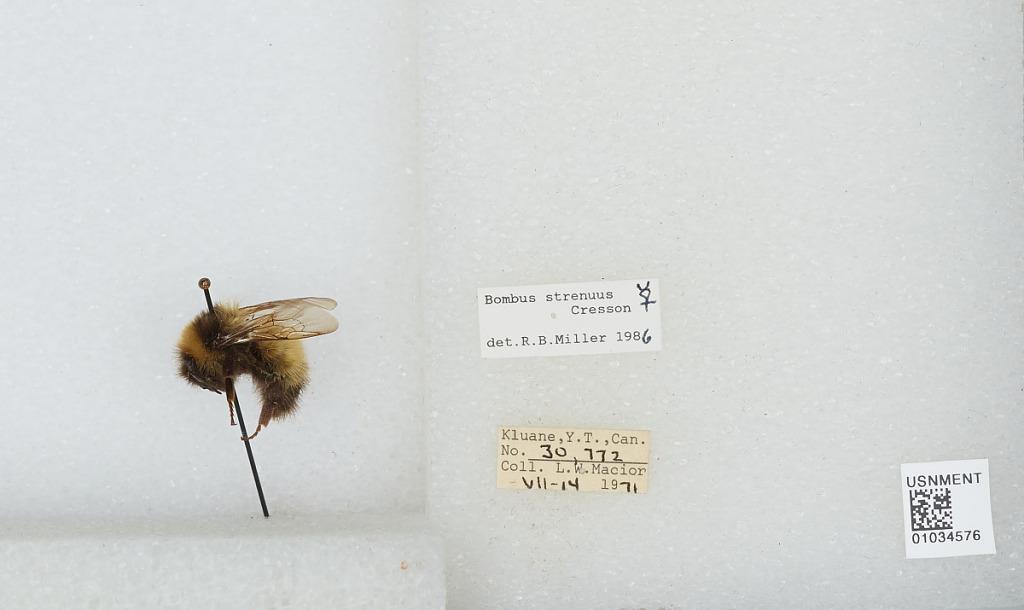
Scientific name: Bombus (Alpinobombus) neoboreus Sladen
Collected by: L. Macior
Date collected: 1971-7-14
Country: Canada
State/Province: Yukon Territory
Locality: Kluane
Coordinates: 60.75, -139.5
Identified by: Miller, R. B.